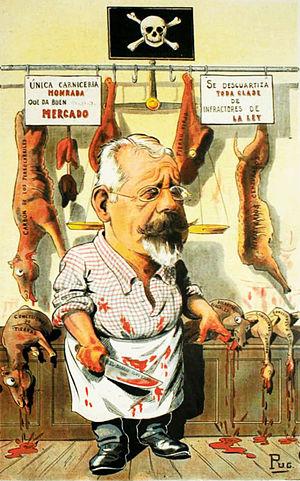
1905 est une année commune commençant par un dimanche.